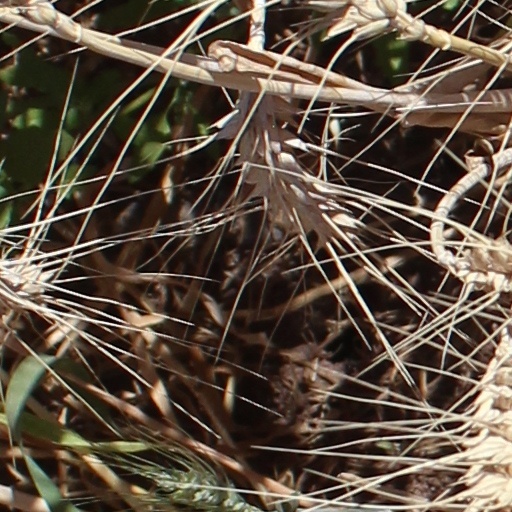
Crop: wheat